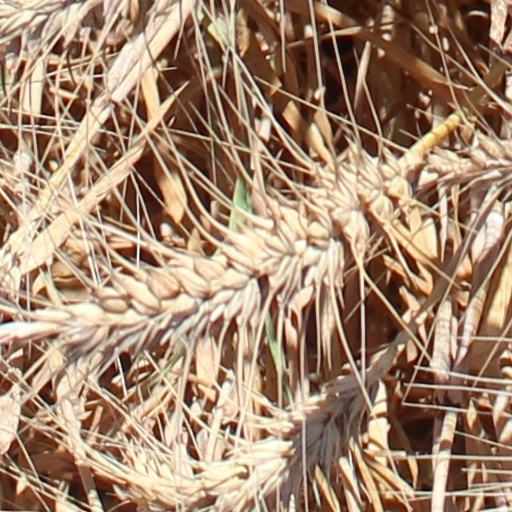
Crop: wheat